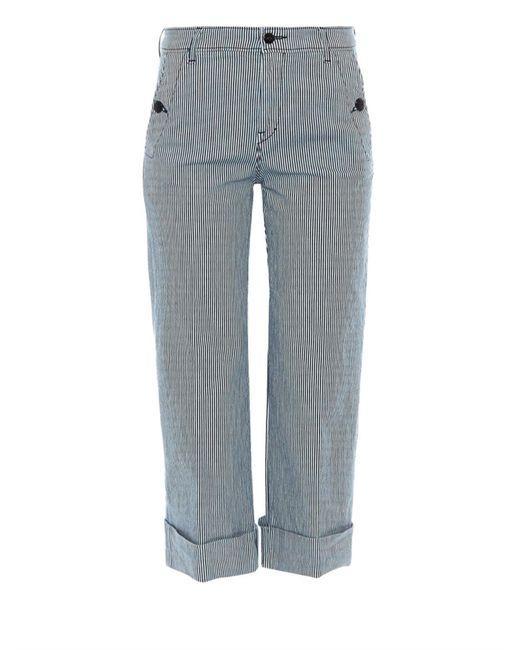
Damen-Freizeithose mit Knopfdetail und Streifen